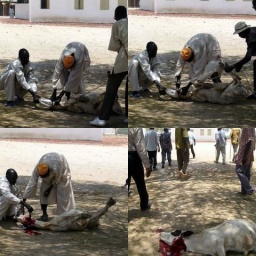
A cow was slaughtered in honour of the opening of the court house in Abyei.